Portable CD player

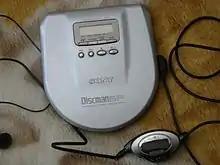
Attached controller to facilitate playback control

The play/pause button allows the user to pause in the middle of a track (song) and resume play where the listener left off by pressing the button again. The stop button stops playing. The fast forward and rewind buttons can be held down to move rapidly forward (fast forward) or backward (rewind) in a track; play will resume once the button is preleased. The liquid crystal display provides a visual indicator of remaining battery life, currently playing track number, and the amount of time elapsed on the track. Some portable CD players can play CD-R/CD-RW discs and some can play other formats such as MP3-encoded audio. While audio typically is output via a headphone connector, higher-end models may feature an additional integrated speaker.